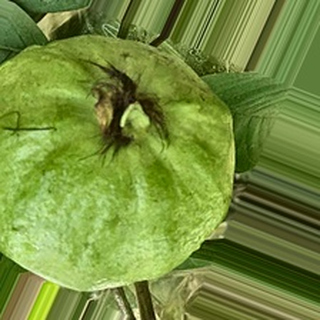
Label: healthy_guava